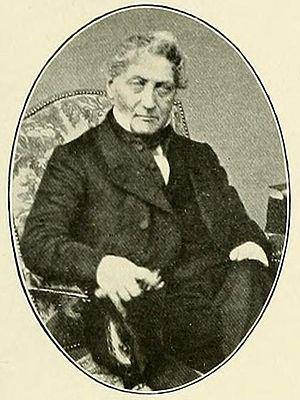
Jacques Étienne Gay, né le 11 octobre 1786 à Nyon et décédé le 16 janvier 1864 à Paris, est un botaniste, fonctionnaire, collectionneur et taxonomiste français. Il était le plus célèbre des élèves du botaniste Jean-François-Aimé-Philippe Gaudin avec qui il a commencé à recueillir des plantes à l'âge de 14 ans. Il était marié à Rosalie Nillion, décédée le 11 février 1847.